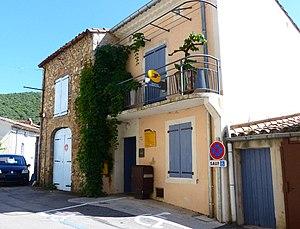
Bureau de poste de Monoblet (Gard)
Monoblet est une commune française située dans le département du Gard en région Occitanie.